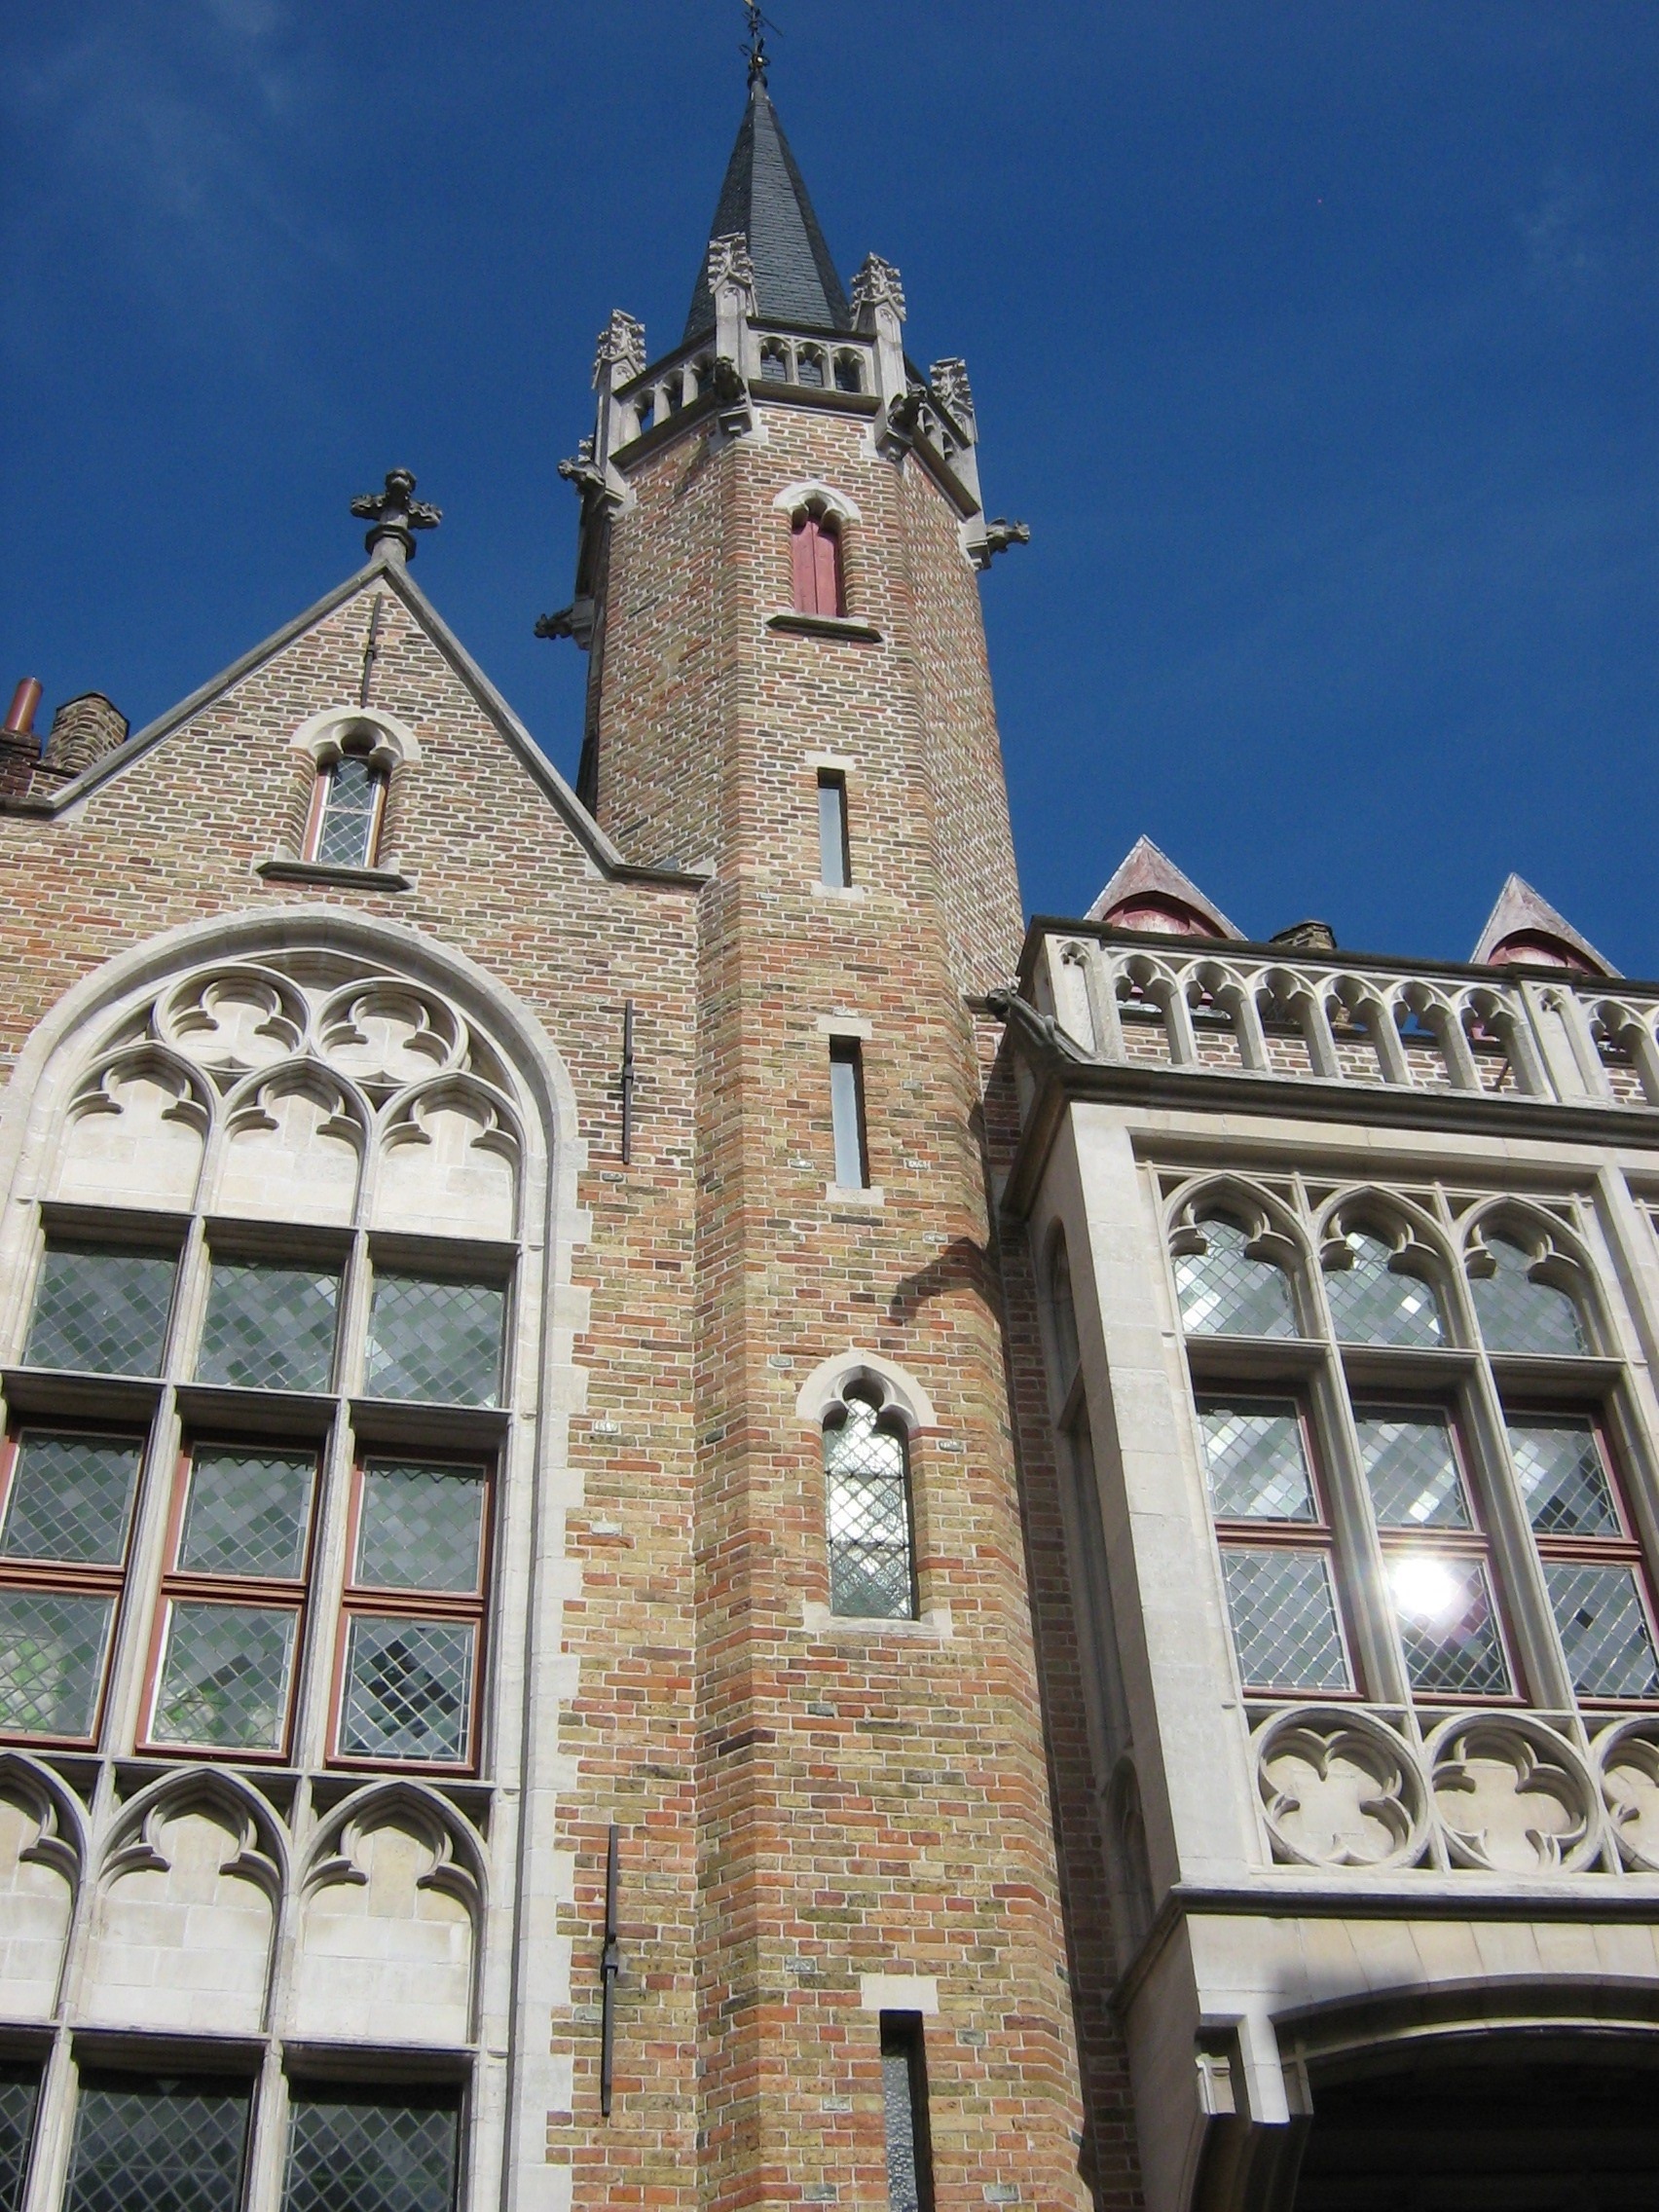
architecture, town, building, tower, landmark, facade, church, cathedral, chapel, place of worship, bell tower, holland, amsterdam, steeple, synagogue